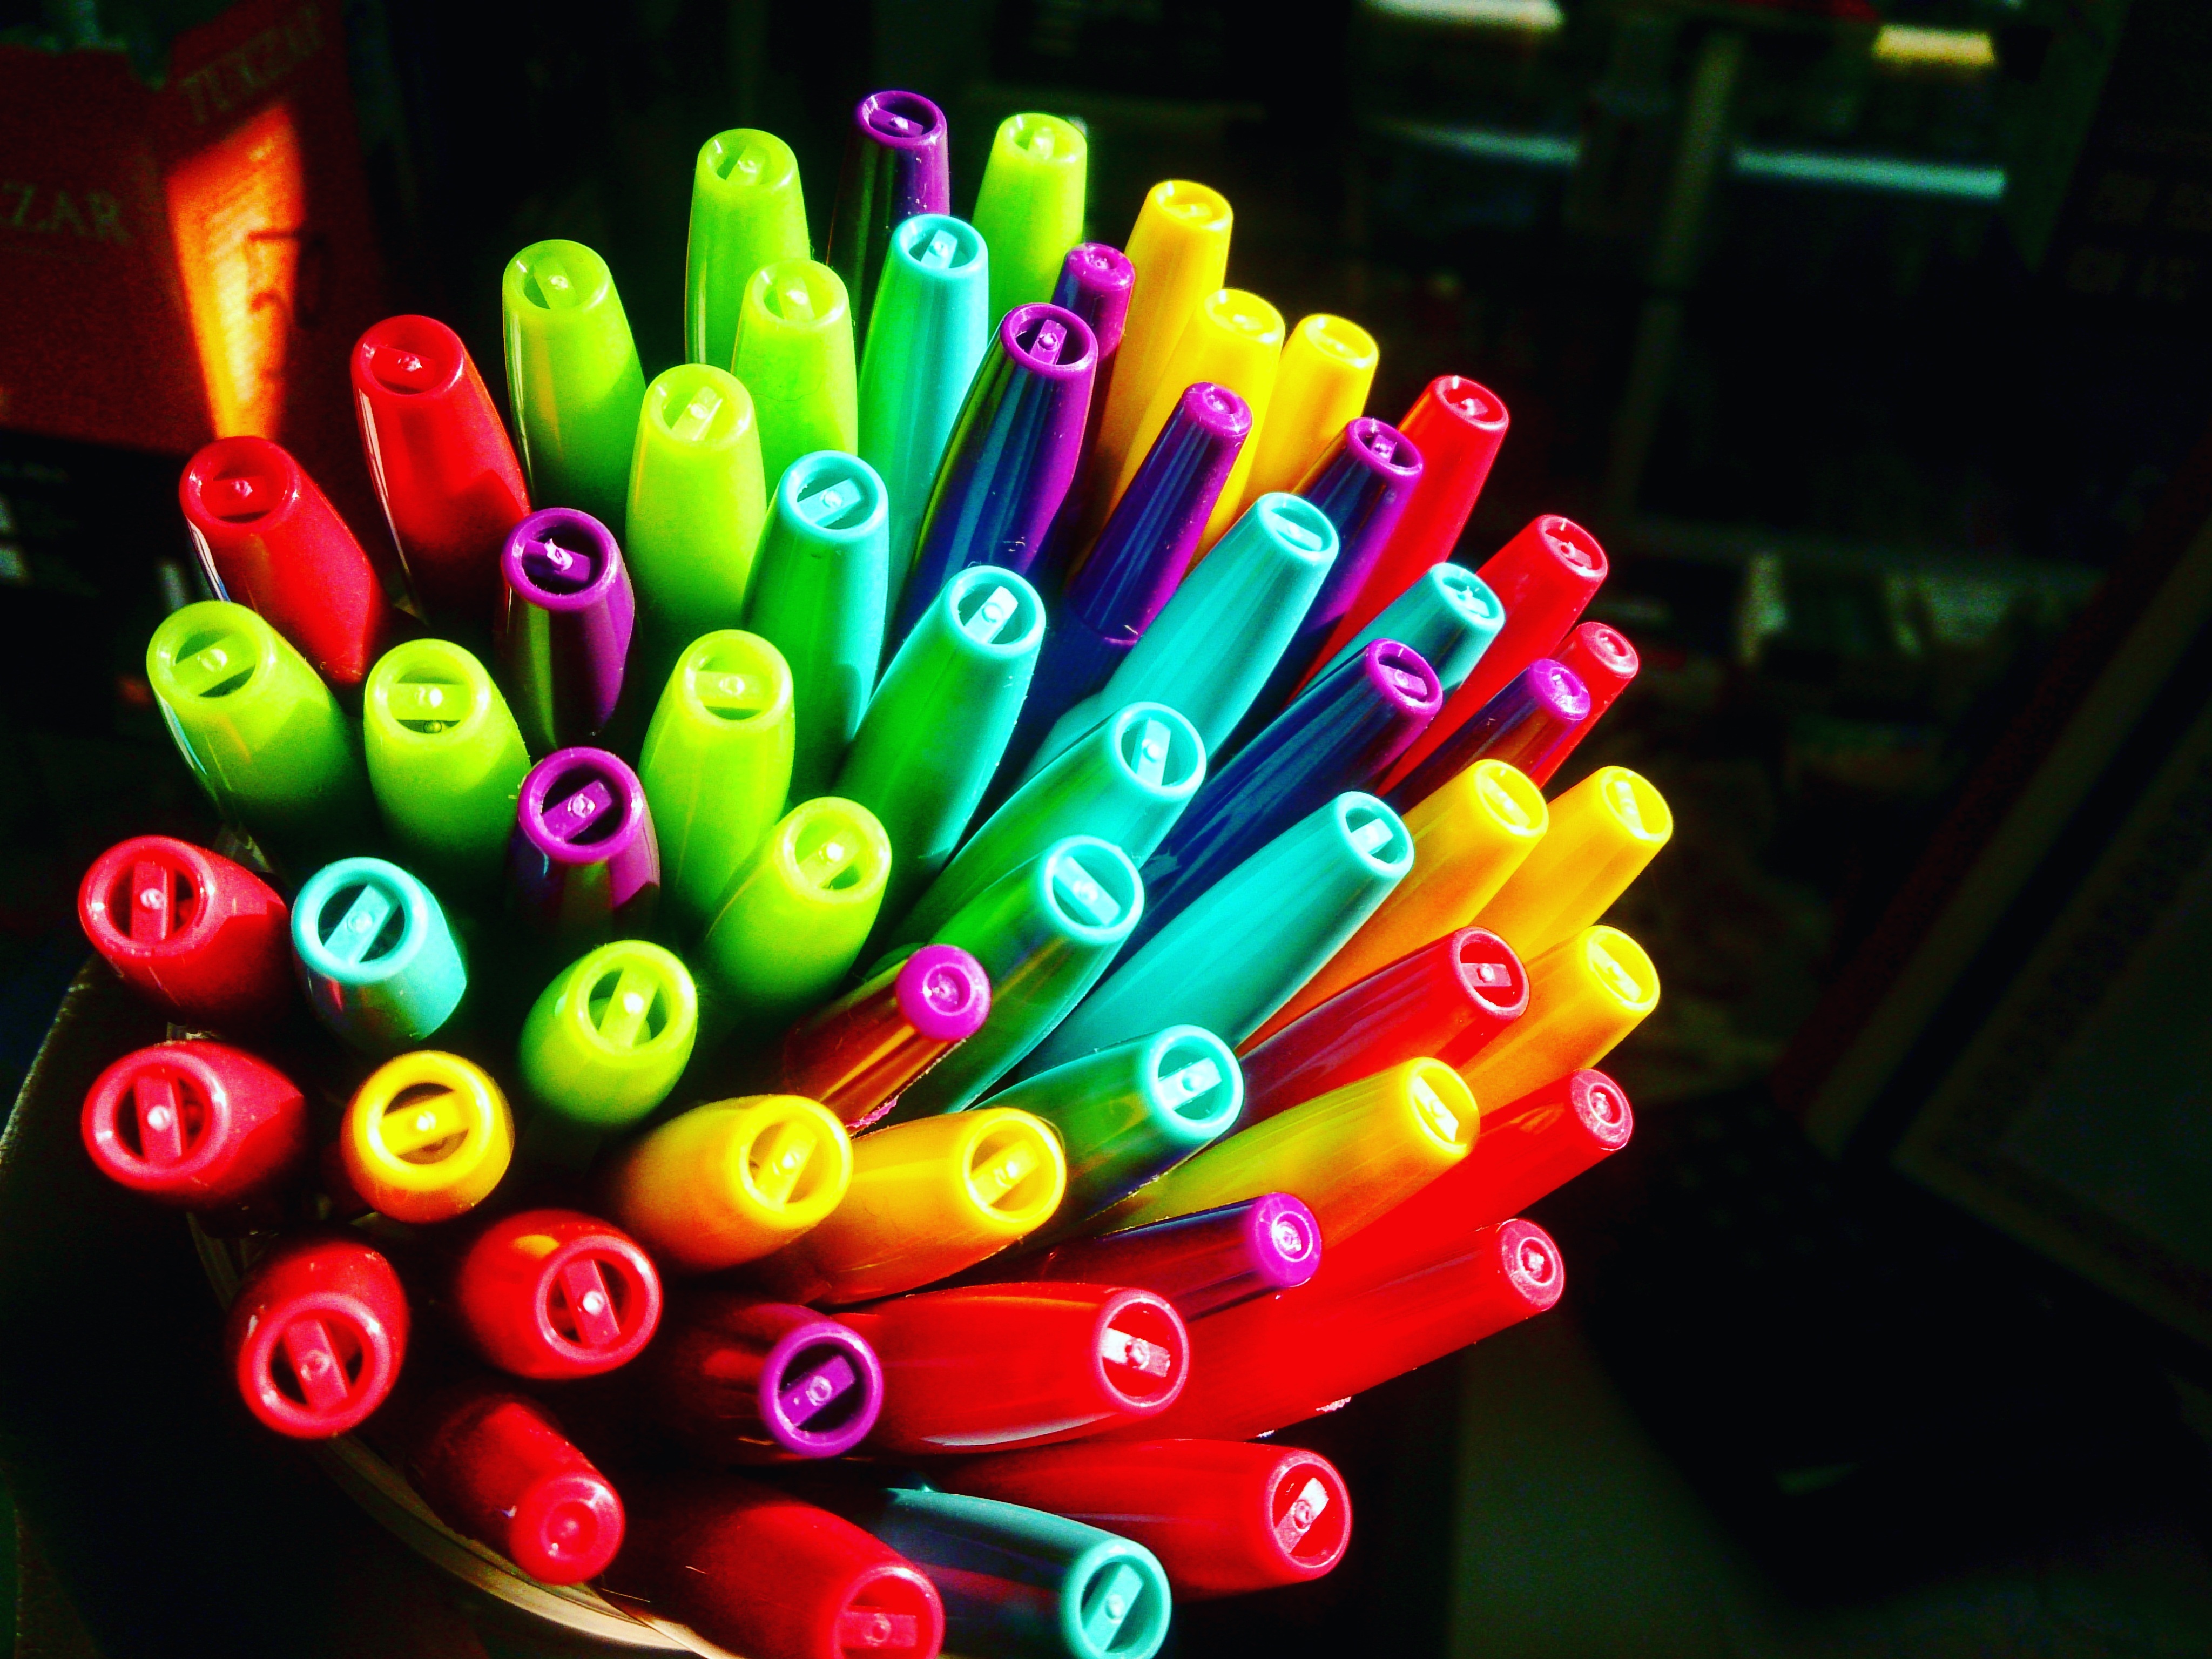
light, flower, number, green, red, color, paint, colorful, closeup, pens, bright, games, shape, macro photography, to write, various colors, game paints